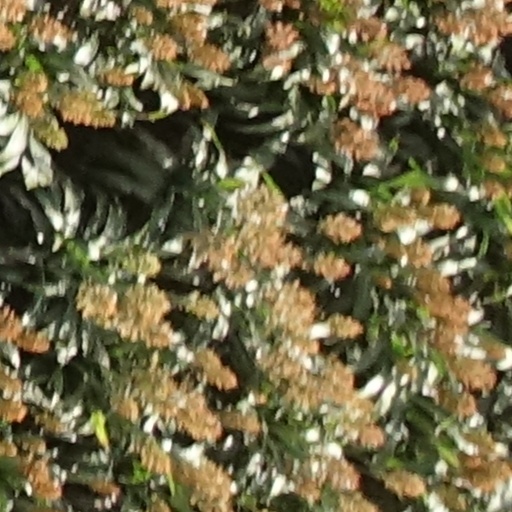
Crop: sorghum